Andhadhun

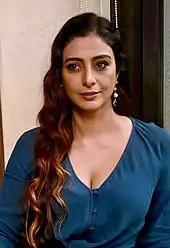
Several critics took note of Tabu's performance in the film

Shilajit Mitra of "The New Indian Express" rated the film 4 out of 5 stars and said in a review that "Raghavan creates a world interchangeably familiar and pulpy" in which he "strings together ingenious set-pieces and populates them with wryly-written characters". Shubhra Gupta of "The Indian Express" rated the film 3.5 out of 5 stars and called "Andhadhun" "racy, pacy and appropriately pulpy" but said it becomes a "tad heavy-handed and dull" after a while. Devesh Shamrma of "Filmfare" rated the film 3.5 out of 5 stars and wrote ""Andhadhun" has a zig zag storyline and spot on acting by the entire cast. It"s one of those mysteries which you"ll like to go back to despite knowing the ending". Shibaji Roychoudhury of "Times Now" said the second half was predictable and "falls flat" but called the film "thrilling, full of compelling performances and exceptional sound design that will keep you at the edge of your seat". Sushant Mehta of "India Today" rated the film 3.5 out of 5 stars and wrote, "Raghavan's ability to shock an entire cinema hall including the most immovable, emotionless fan coupled with his ability to make the audience laugh during these moments where your heart is in your mouth defines his unique brand of cinema". Nandini Ramnath of "Scroll.in" rated the film 3.5 out of 5 stars and wrote that the film has a "strong flavour of the Coen brothers at their peak, but also enough nods to Raghavan's longstanding interest in the dynamics of the perfect crime and the hustlers and flimflam artists who populate pulp detective stories". She said although the film's runtime was a stretch, it "slides into place as smoothly as one of Akash's piano pieces".